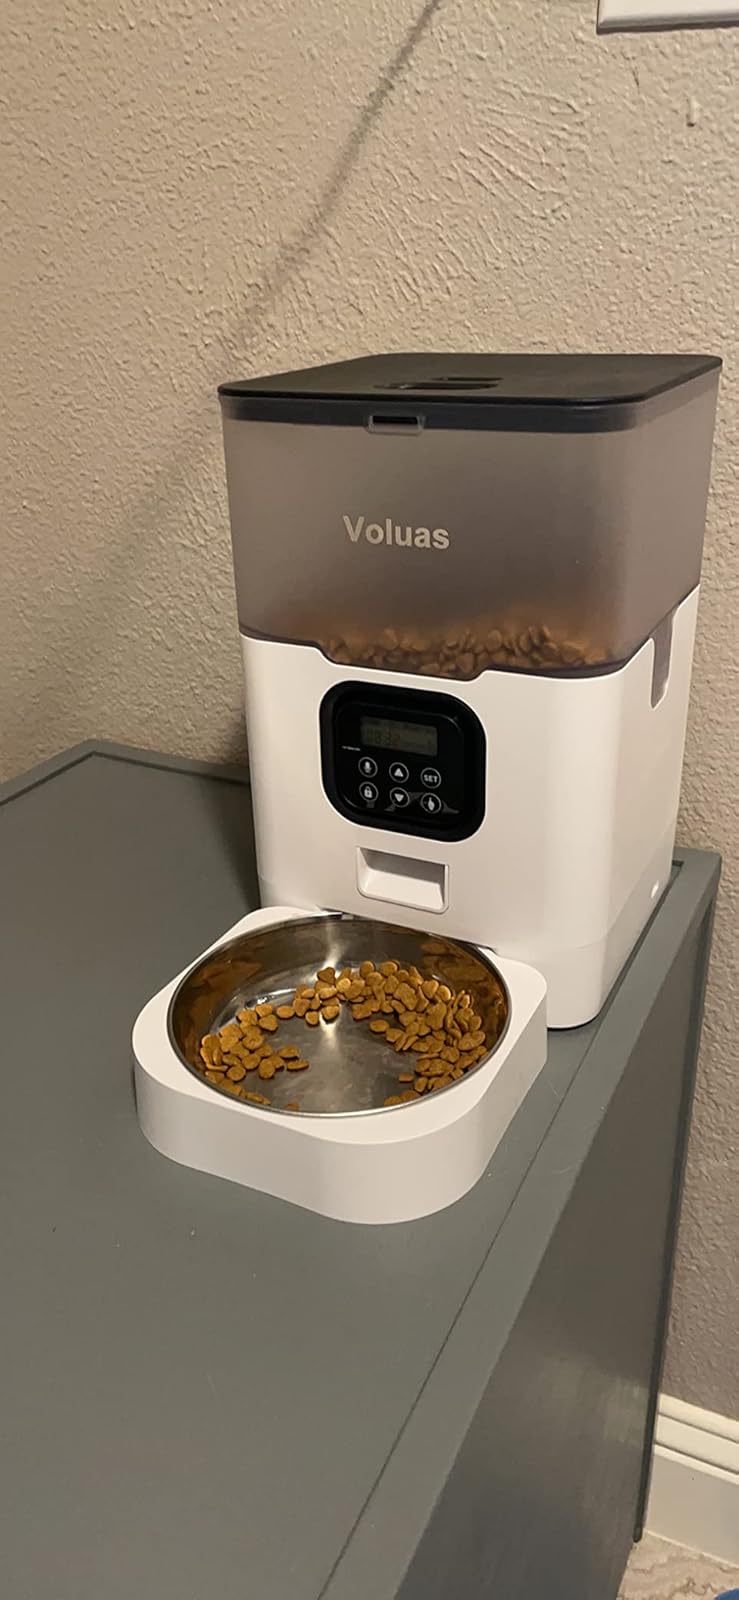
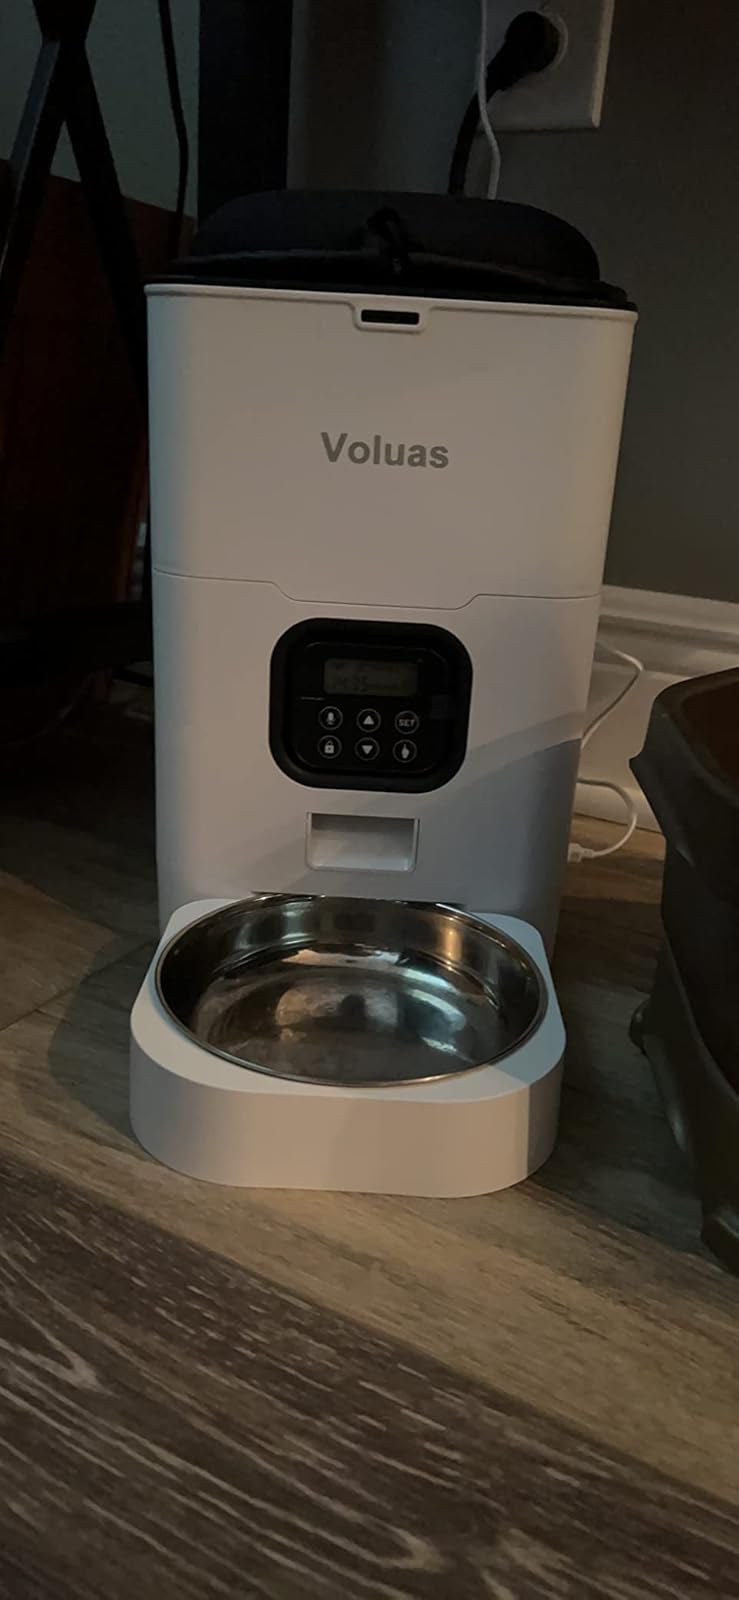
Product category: items_feeder
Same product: no